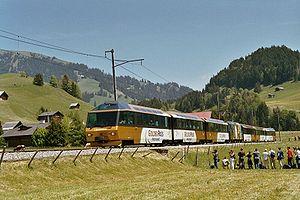
Le Chemin de fer Montreux Oberland bernois est un chemin de fer qui relie Montreux sur la Riviera vaudoise à Zweisimmen et Lenk im Simmental dans l'Oberland bernois. Le point culminant de la ligne se trouve près de Gstaad à 1 274,8 mètres.